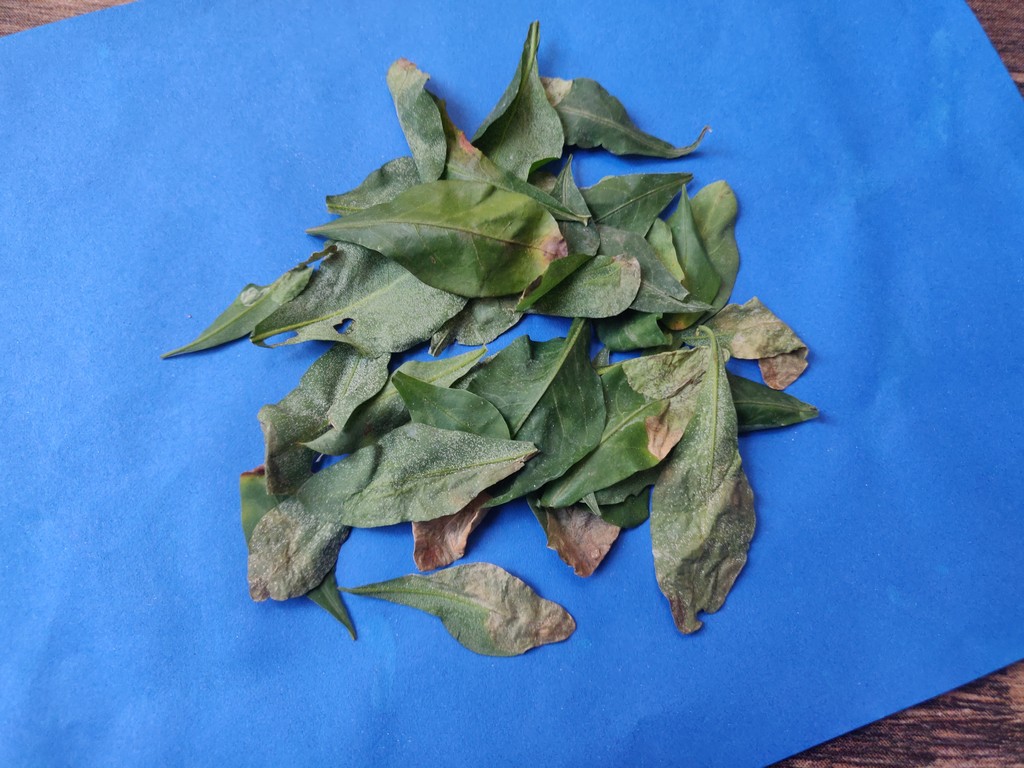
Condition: Unhealthy
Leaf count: multiple
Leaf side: unknown